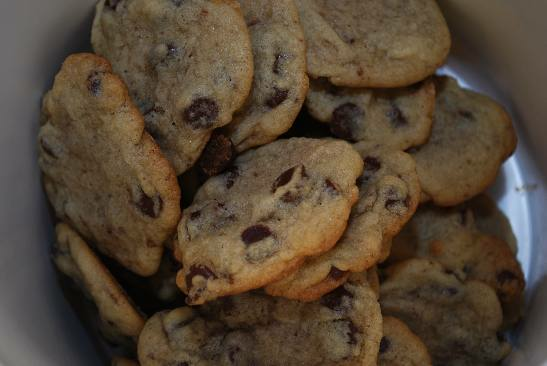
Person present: No